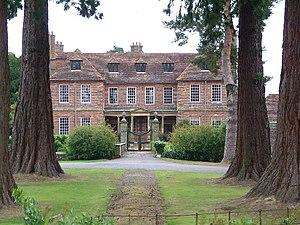
La famille Bennet est une famille de fiction imaginée par la romancière britannique Jane Austen. Elle occupe une place centrale dans le roman Orgueil et Préjugés car c'est la famille de l'héroïne, Elizabeth. Les relations complexes entre ses divers membres influencent l'évolution de l'intrigue. Dans une société où le mariage est le seul avenir envisageable pour une jeune fille de bonne famille, la présence au foyer de cinq filles à marier sans autres atouts que leur bonne mine, ne peut qu'être source de soucis. Or les époux Bennet n'assument pas leur rôle d'éducateurs ; la mère se démène si maladroitement, sous l'œil goguenard d'un mari indifférent, qu'elle fait fuir le jeune homme riche qui a remarqué l'aînée et la plus jolie de ses filles. Ces dernières ont des comportements bien différents selon l'éducation qu'elles ont reçue ou qu'elles se sont donnée : si les deux aînées, Jane et Elizabeth, ont une conduite irréprochable et sont appréciées de leur père, si Mary, la moins jolie, affiche des prétentions intellectuelles et musicales, les deux plus jeunes sont laissées presque à l'abandon sous la supervision brouillonne de leur mère.